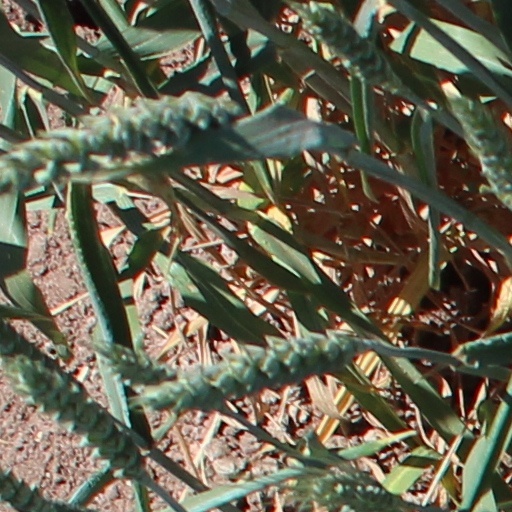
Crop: wheat